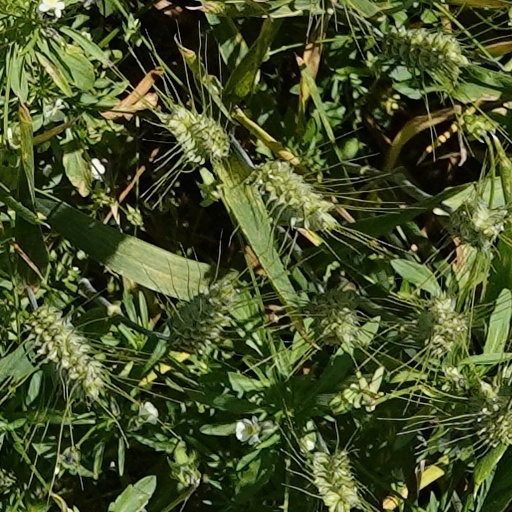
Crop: wheat